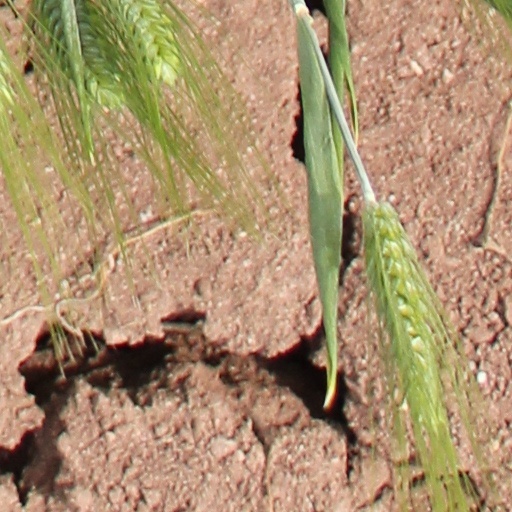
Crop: wheat